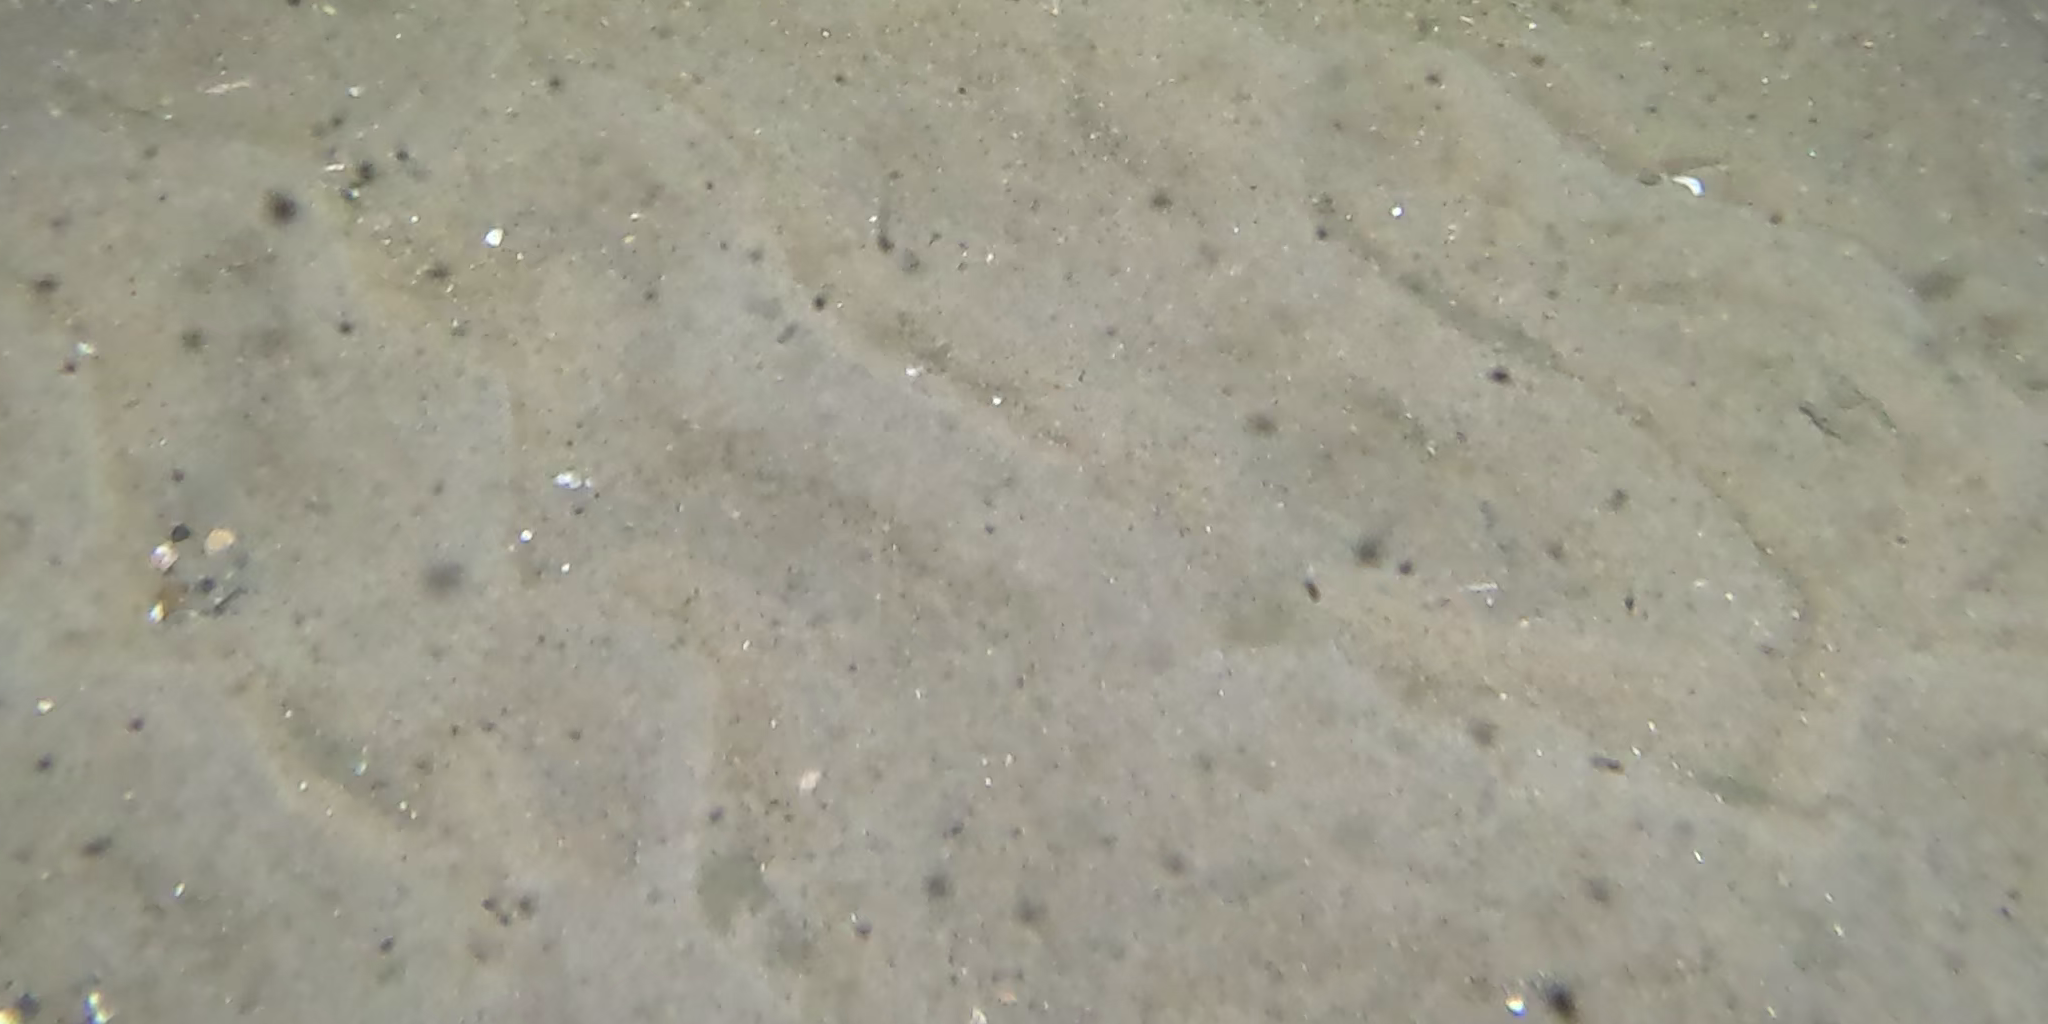
Seabed habitat: sand